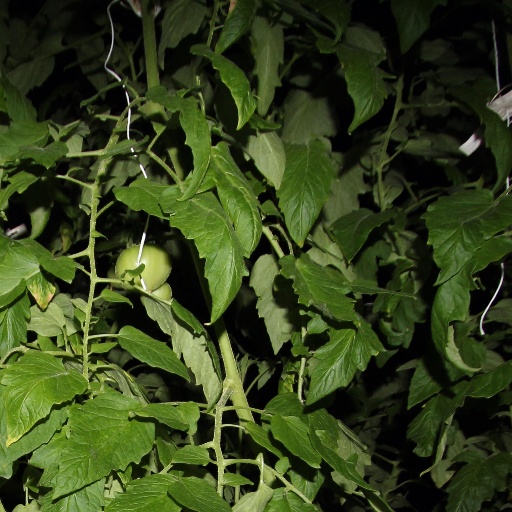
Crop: tomato